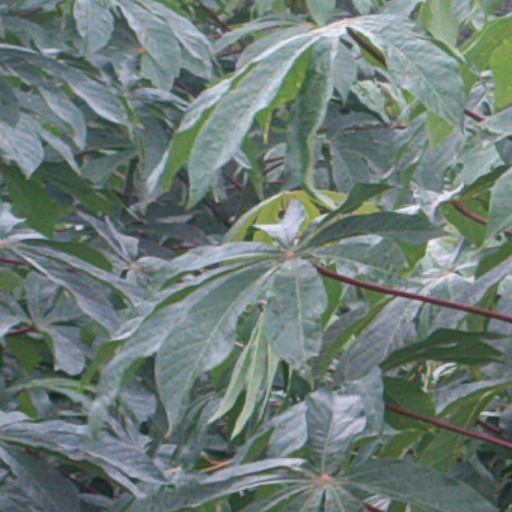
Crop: cassava